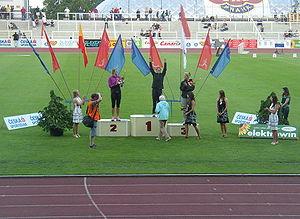
Sunette Viljoen est une athlète sud-africaine spécialiste du lancer du javelot. Actuelle détentrice du record d'Afrique avec 69,35 m, elle est l'auteure de la 6ᵉ meilleure performance mondiale de tous les temps.